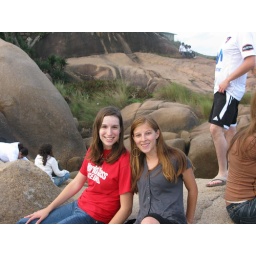
Sarah and I on the rocks at a beach in Floripa